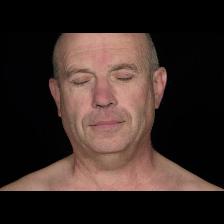
Label: Human